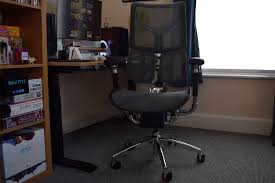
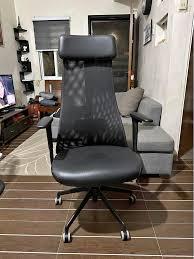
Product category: items_chair
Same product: no